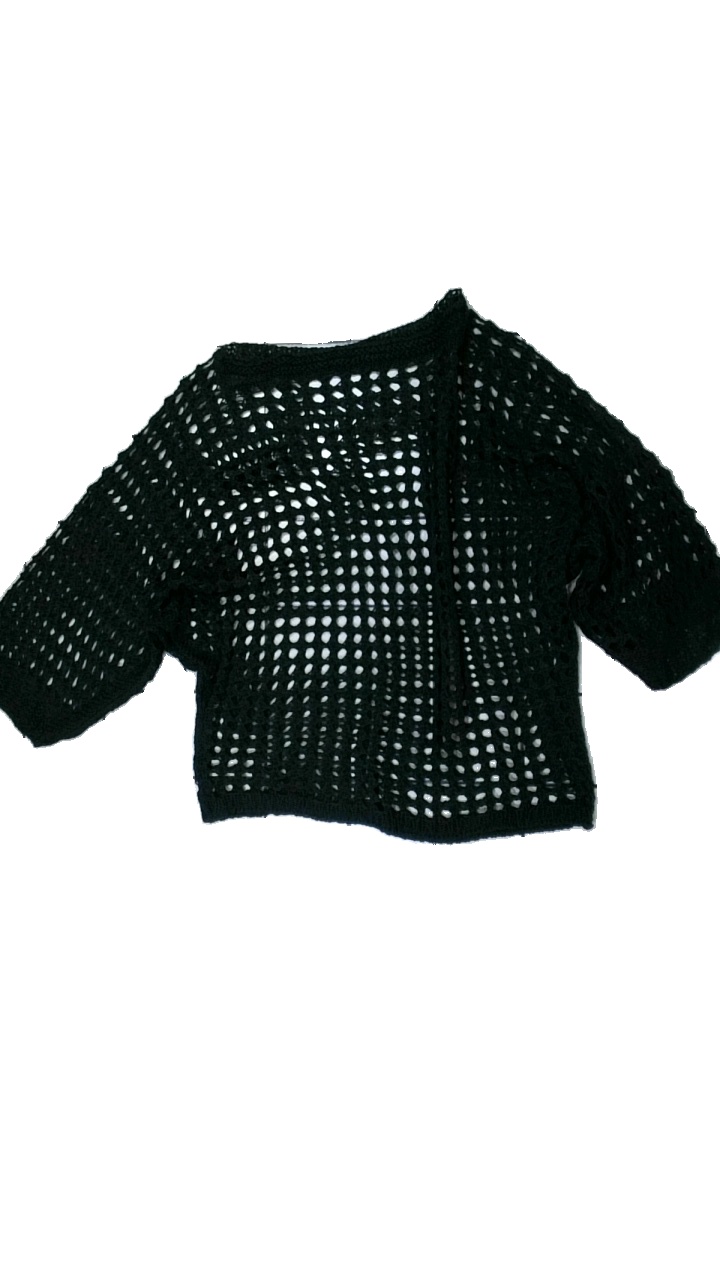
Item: Top (Ladies)
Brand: Mazing
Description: svart virkad tröja med håligt mönster
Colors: Black
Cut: Regular
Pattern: Other
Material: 100% acrylic
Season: All
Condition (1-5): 5
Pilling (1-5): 5
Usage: Reuse
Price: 50-100